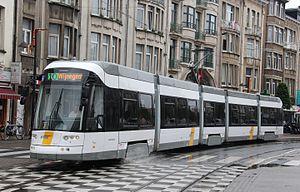
Le tramway d’Anvers est exploité depuis 1991 par la société De Lijn. Le réseau compte 14 lignes, qui s’étendent sur sept districts de la ville d’Anvers et sept communes limitrophes.